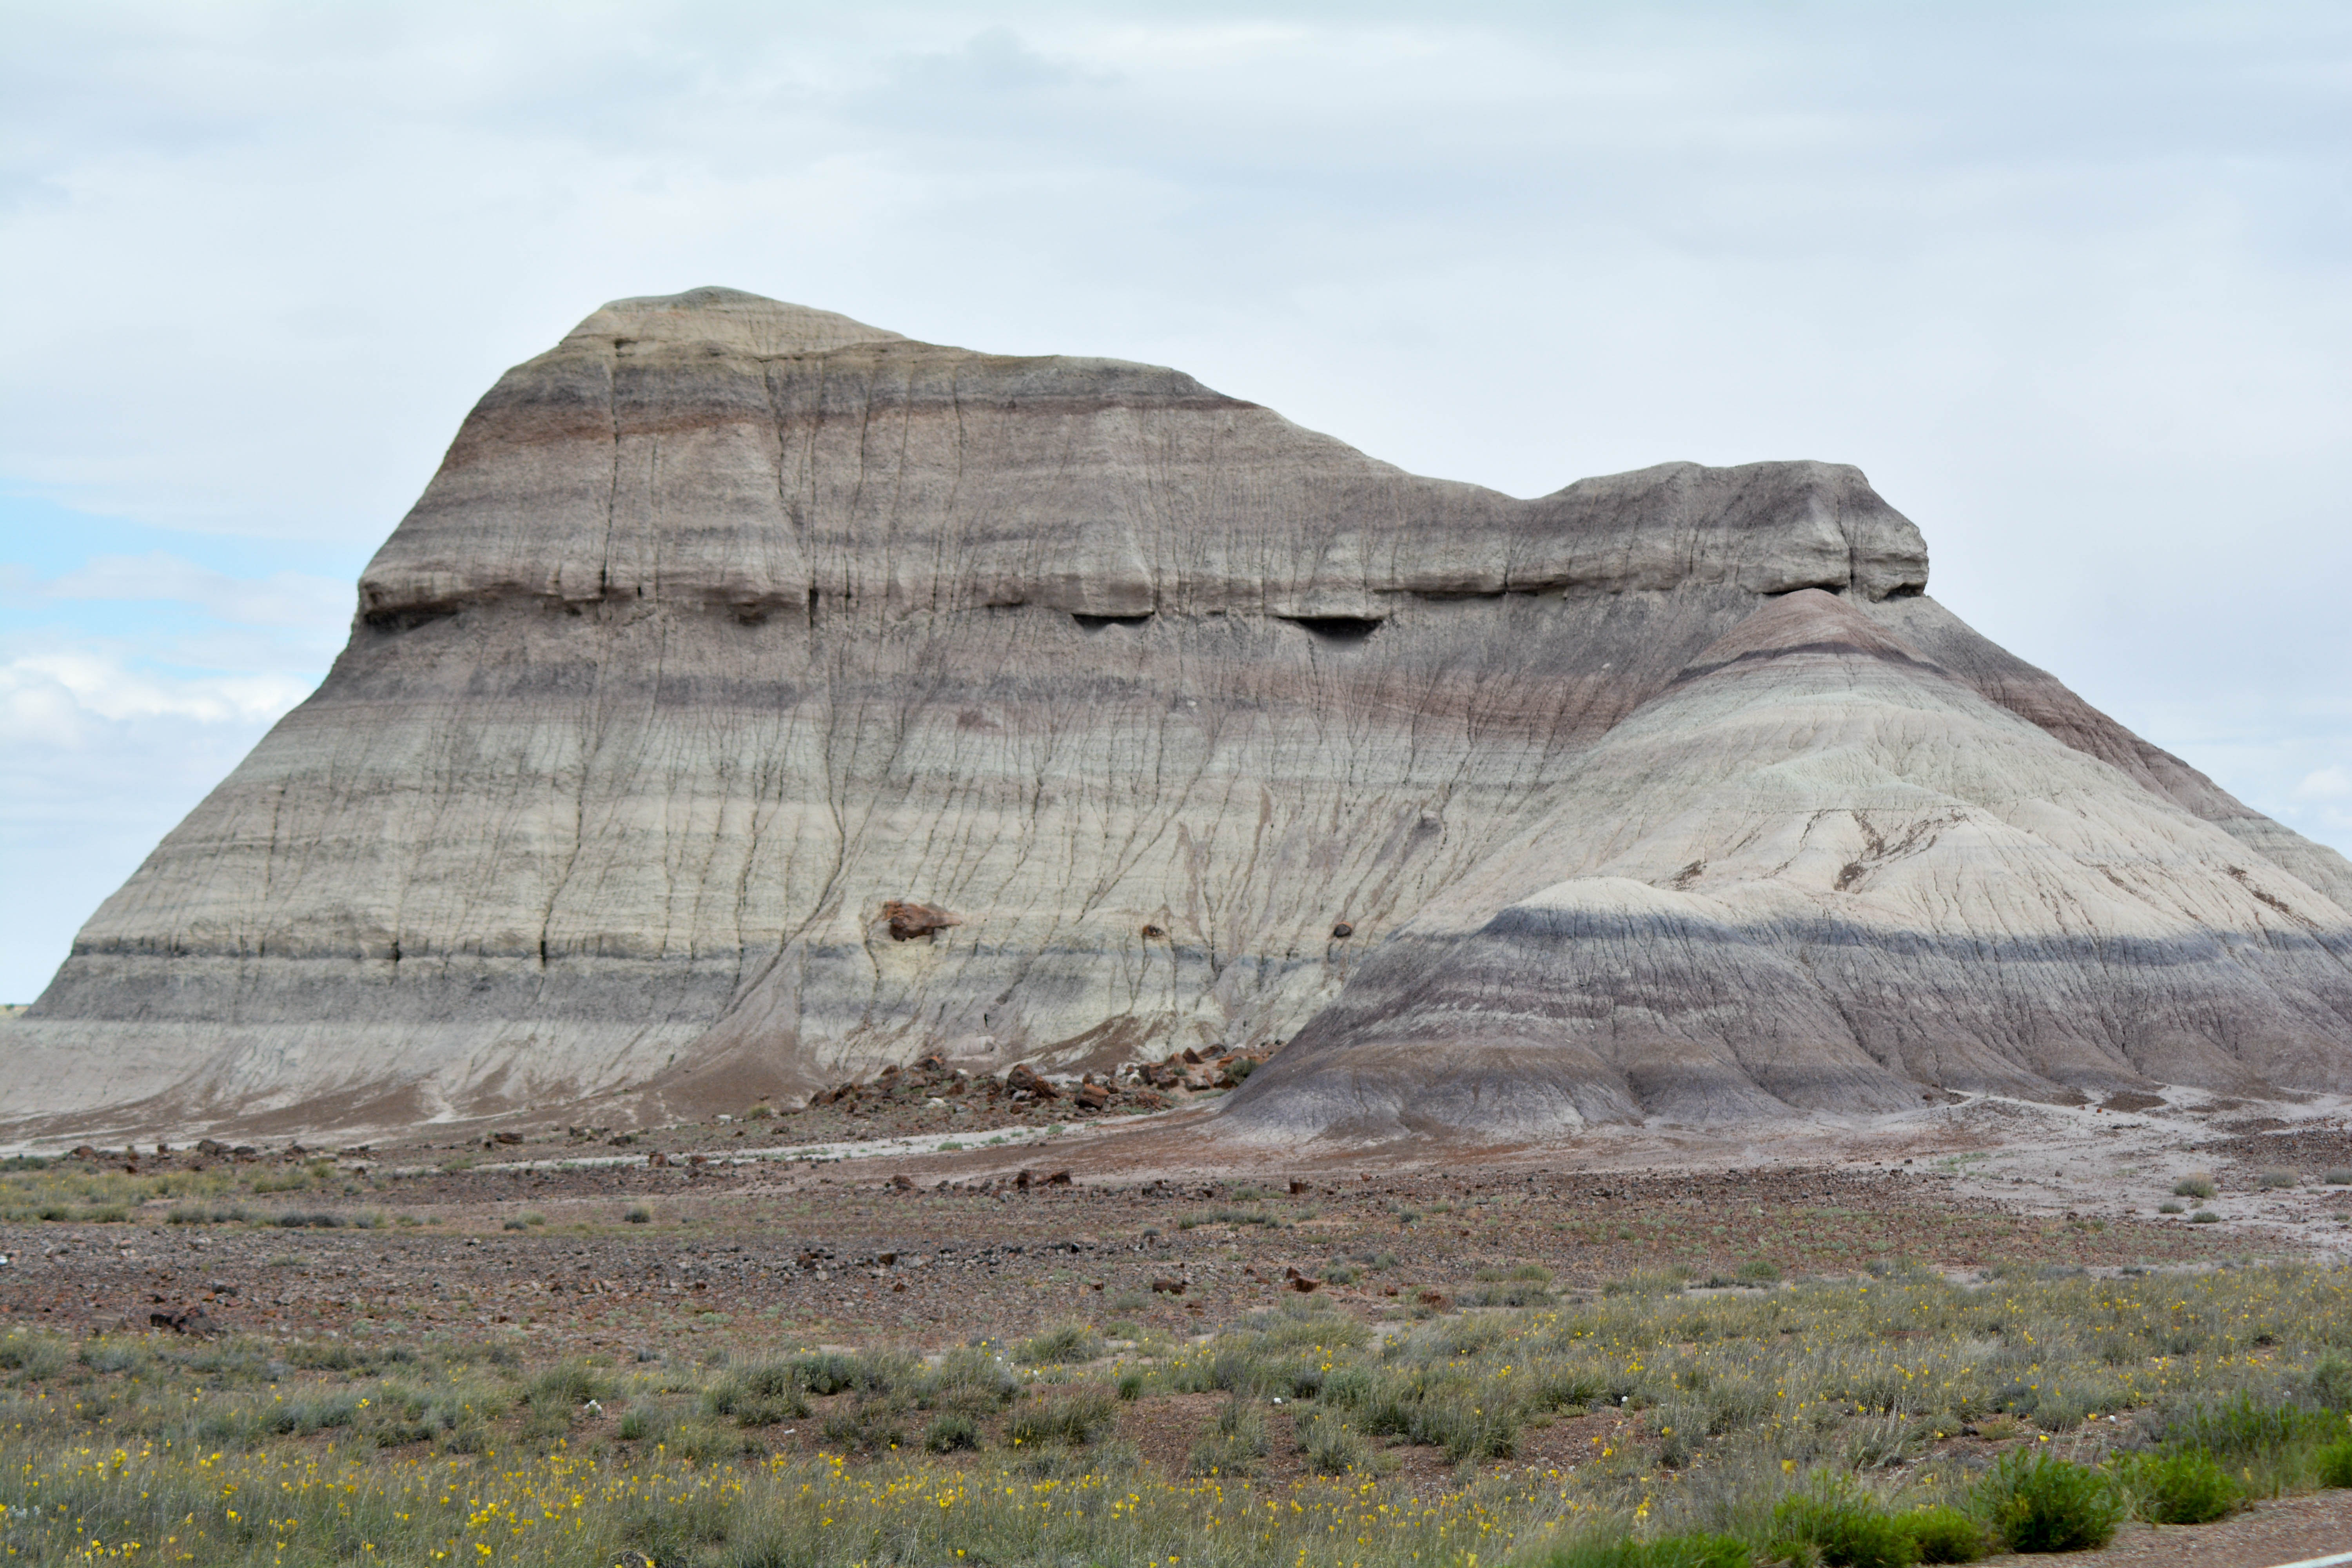
rock, mountain, monument, formation, cliff, terrain, material, ridge, geology, badlands, plateau, marccooper, painteddesert, petrifiedforest, route66, holbrook, arizonalandscape, butte, monolith, bedrock, mound, landform, ancient history